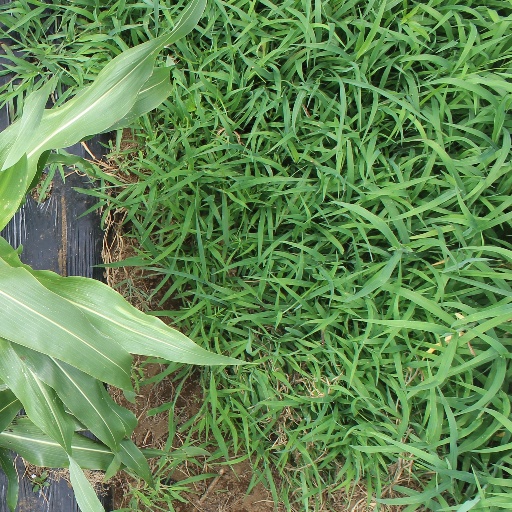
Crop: sorghum